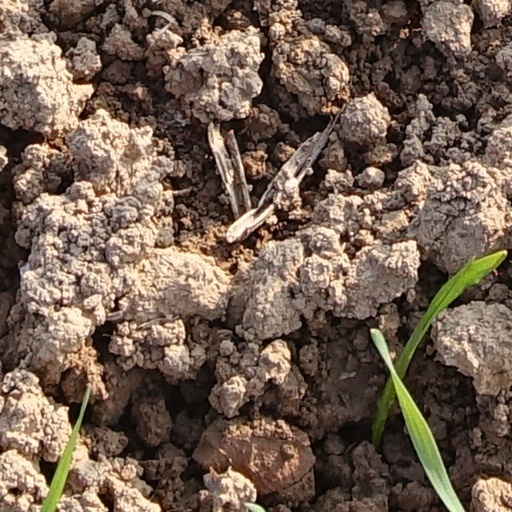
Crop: wheat